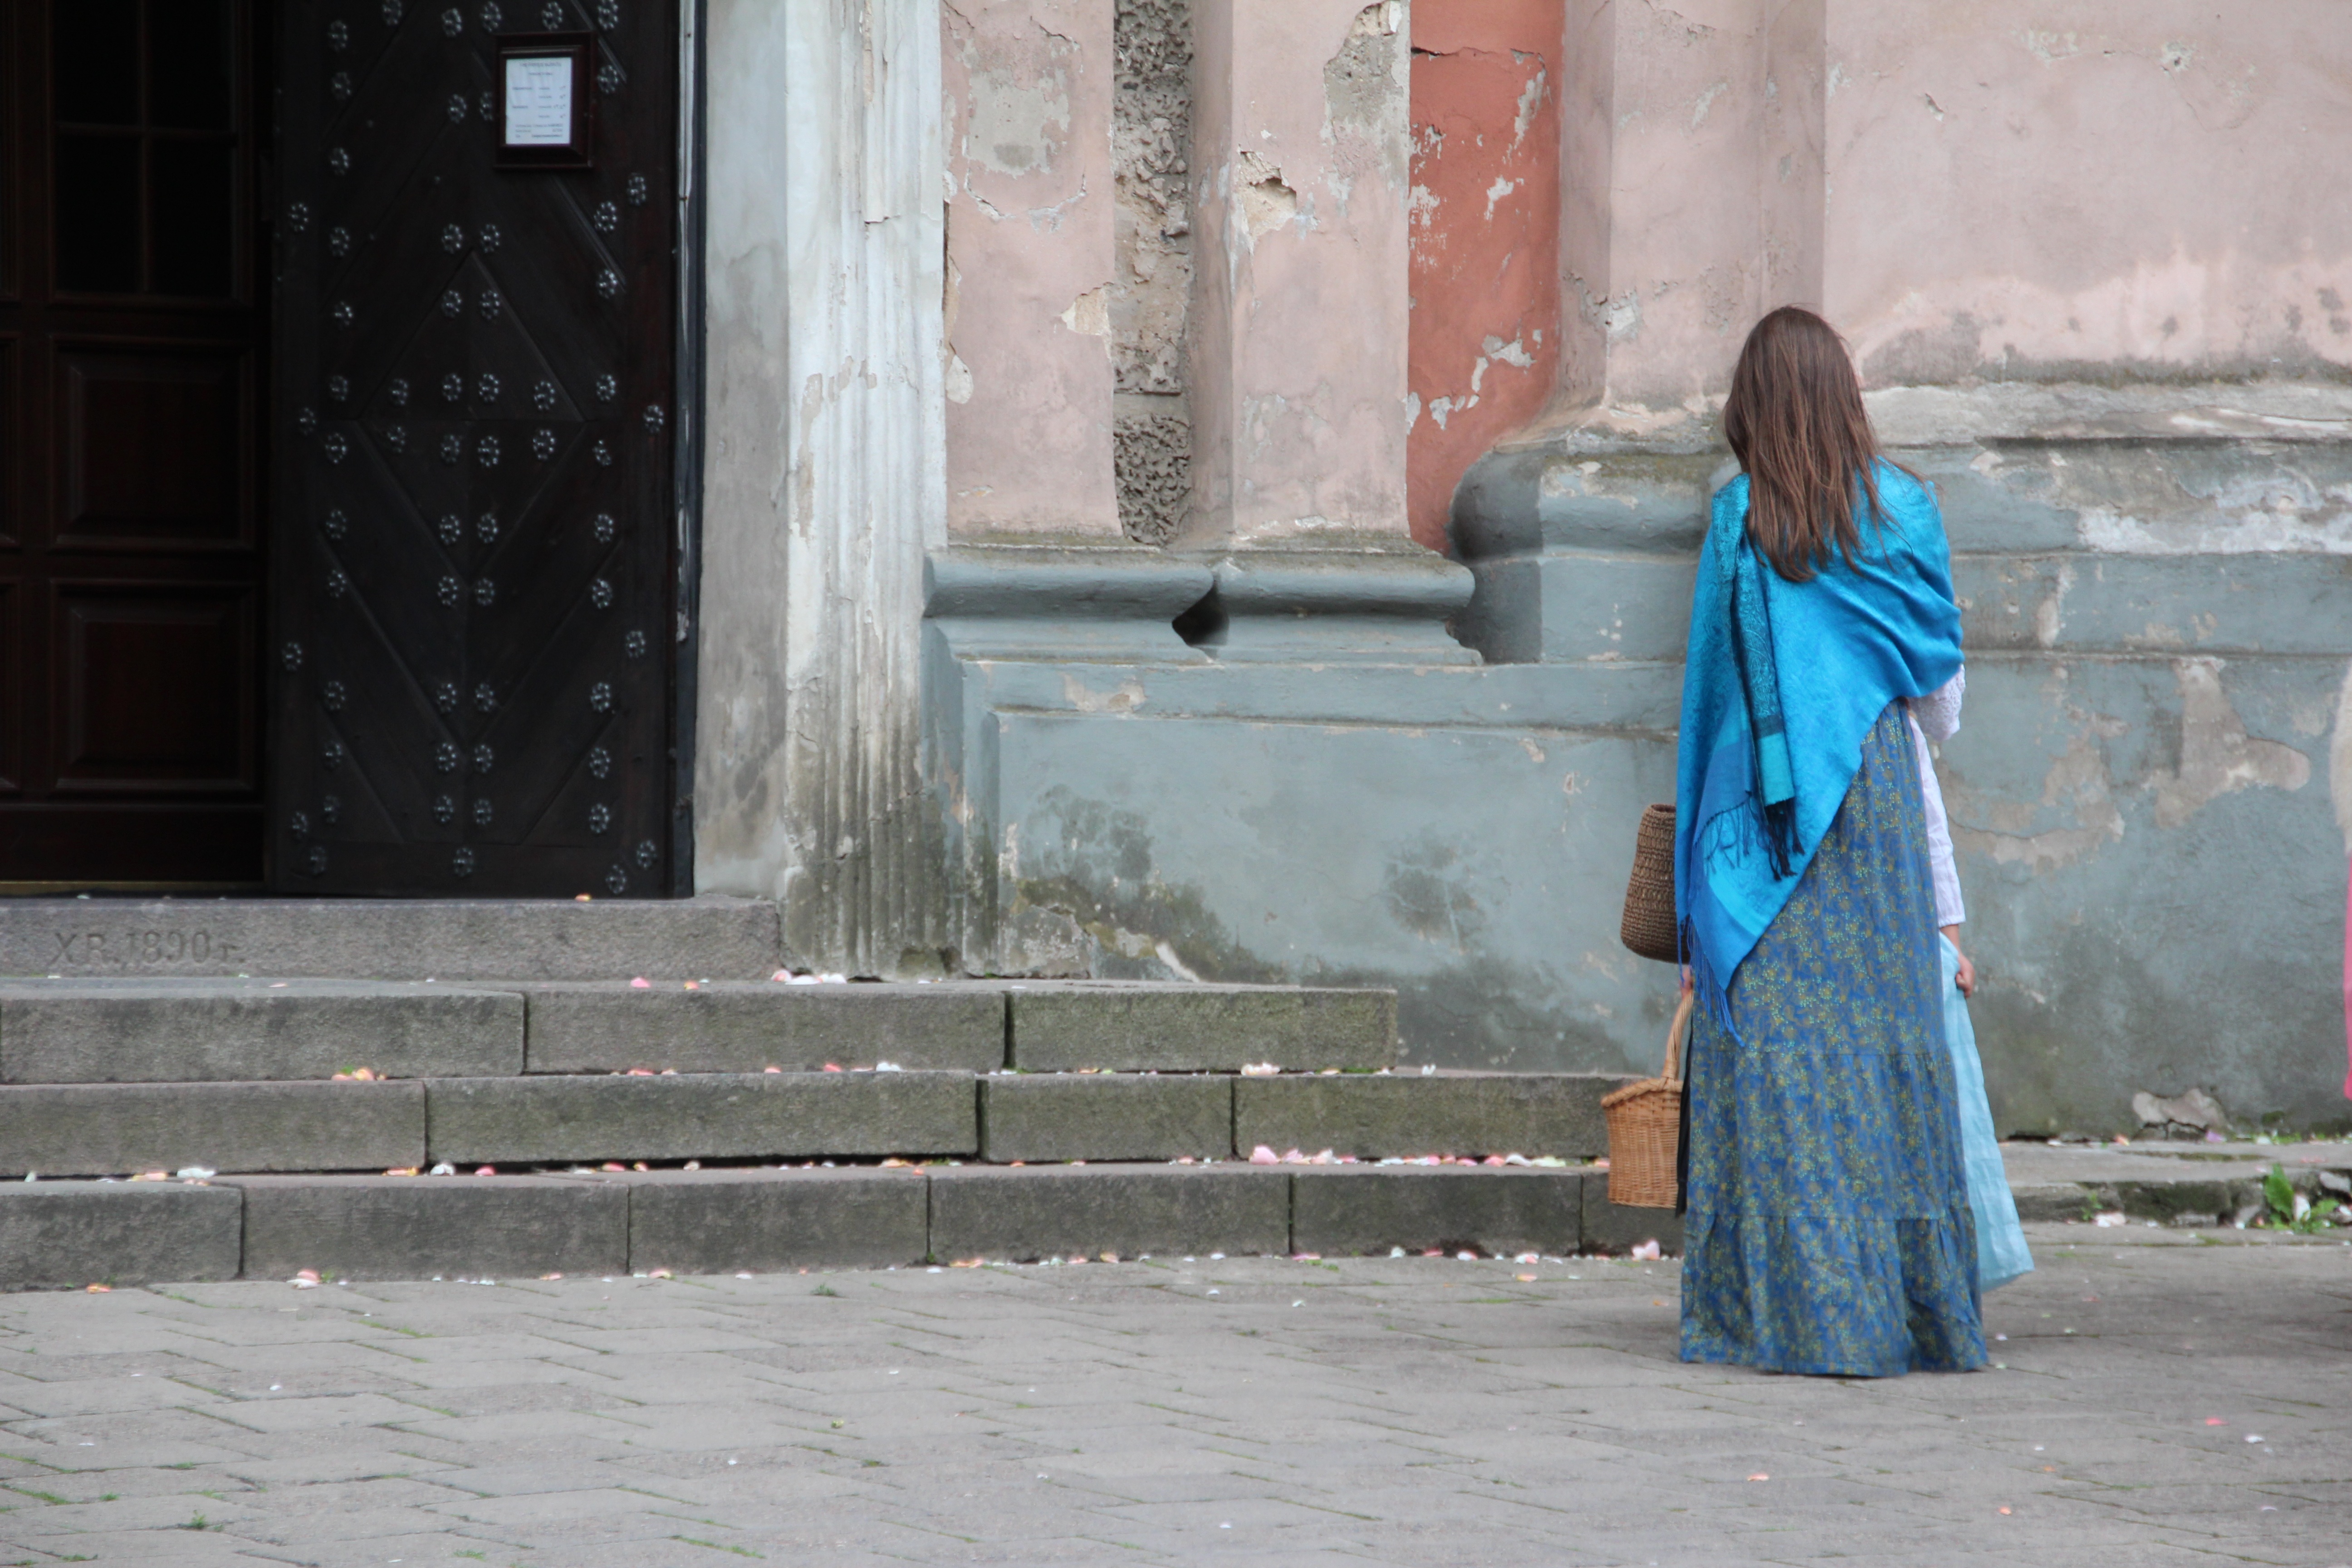
winter, road, street, rain, statue, spring, color, weather, religion, blue, temple, photograph, church response, attended church, believers, human positions